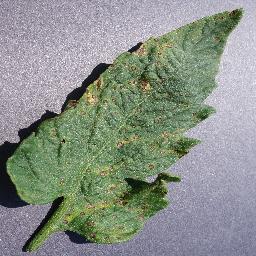
Label: Tomato___Septoria_leaf_spot